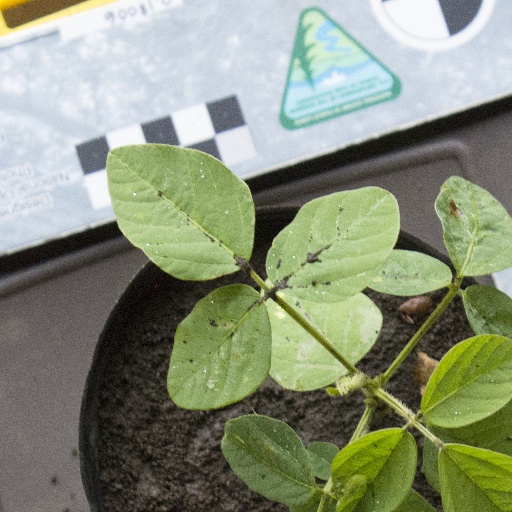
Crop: soybean